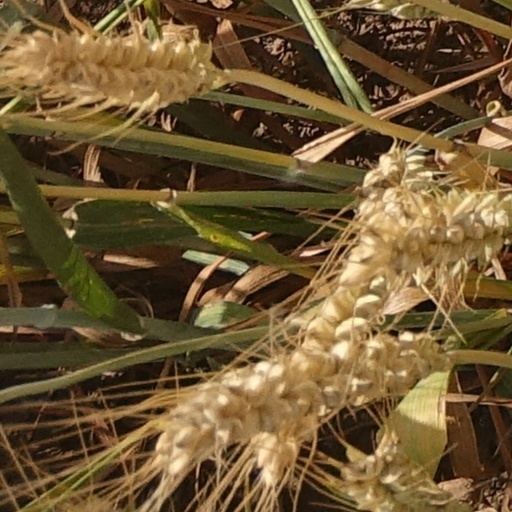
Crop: wheat